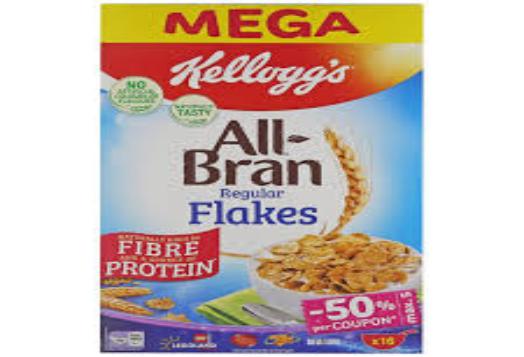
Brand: Bran Flakes
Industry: Food